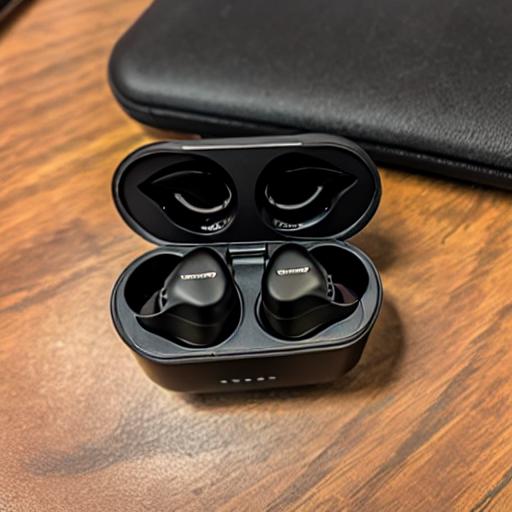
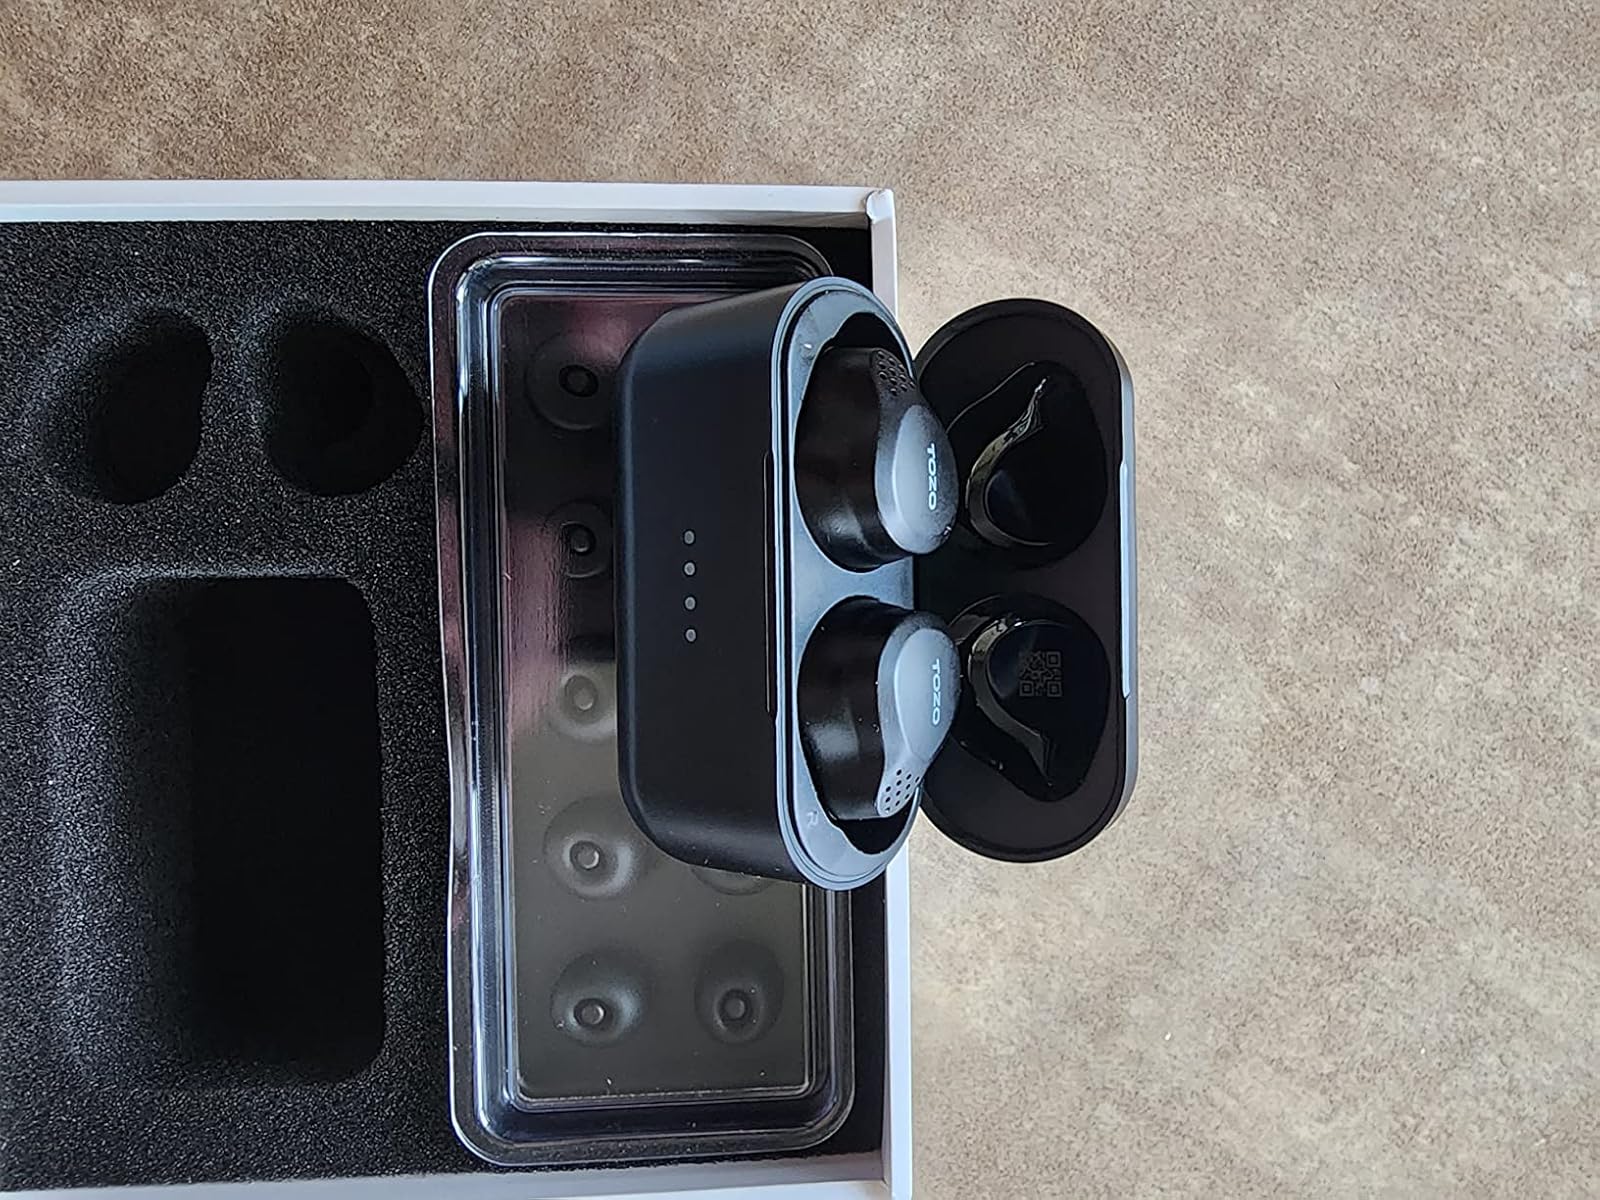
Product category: earbuds
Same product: no